Darren Soto

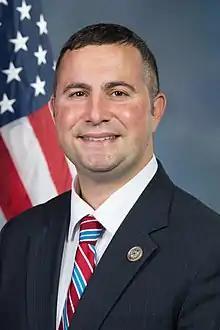
Official Portrait, 2017

Darren Michael Soto (born February 25, 1978) is an American attorney and Democratic politician from Kissimmee, Florida, who is the U.S. representative for Florida's 9th district.